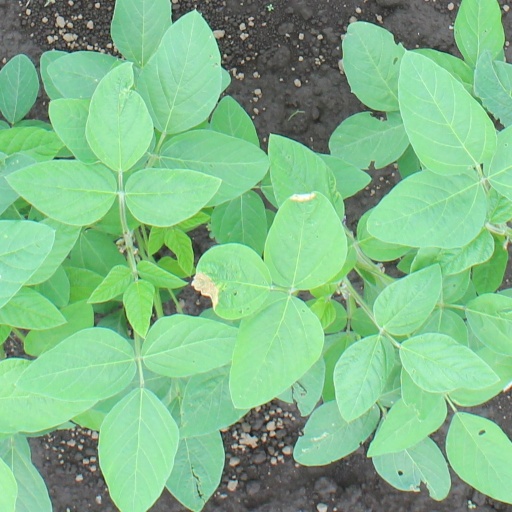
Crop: soybean